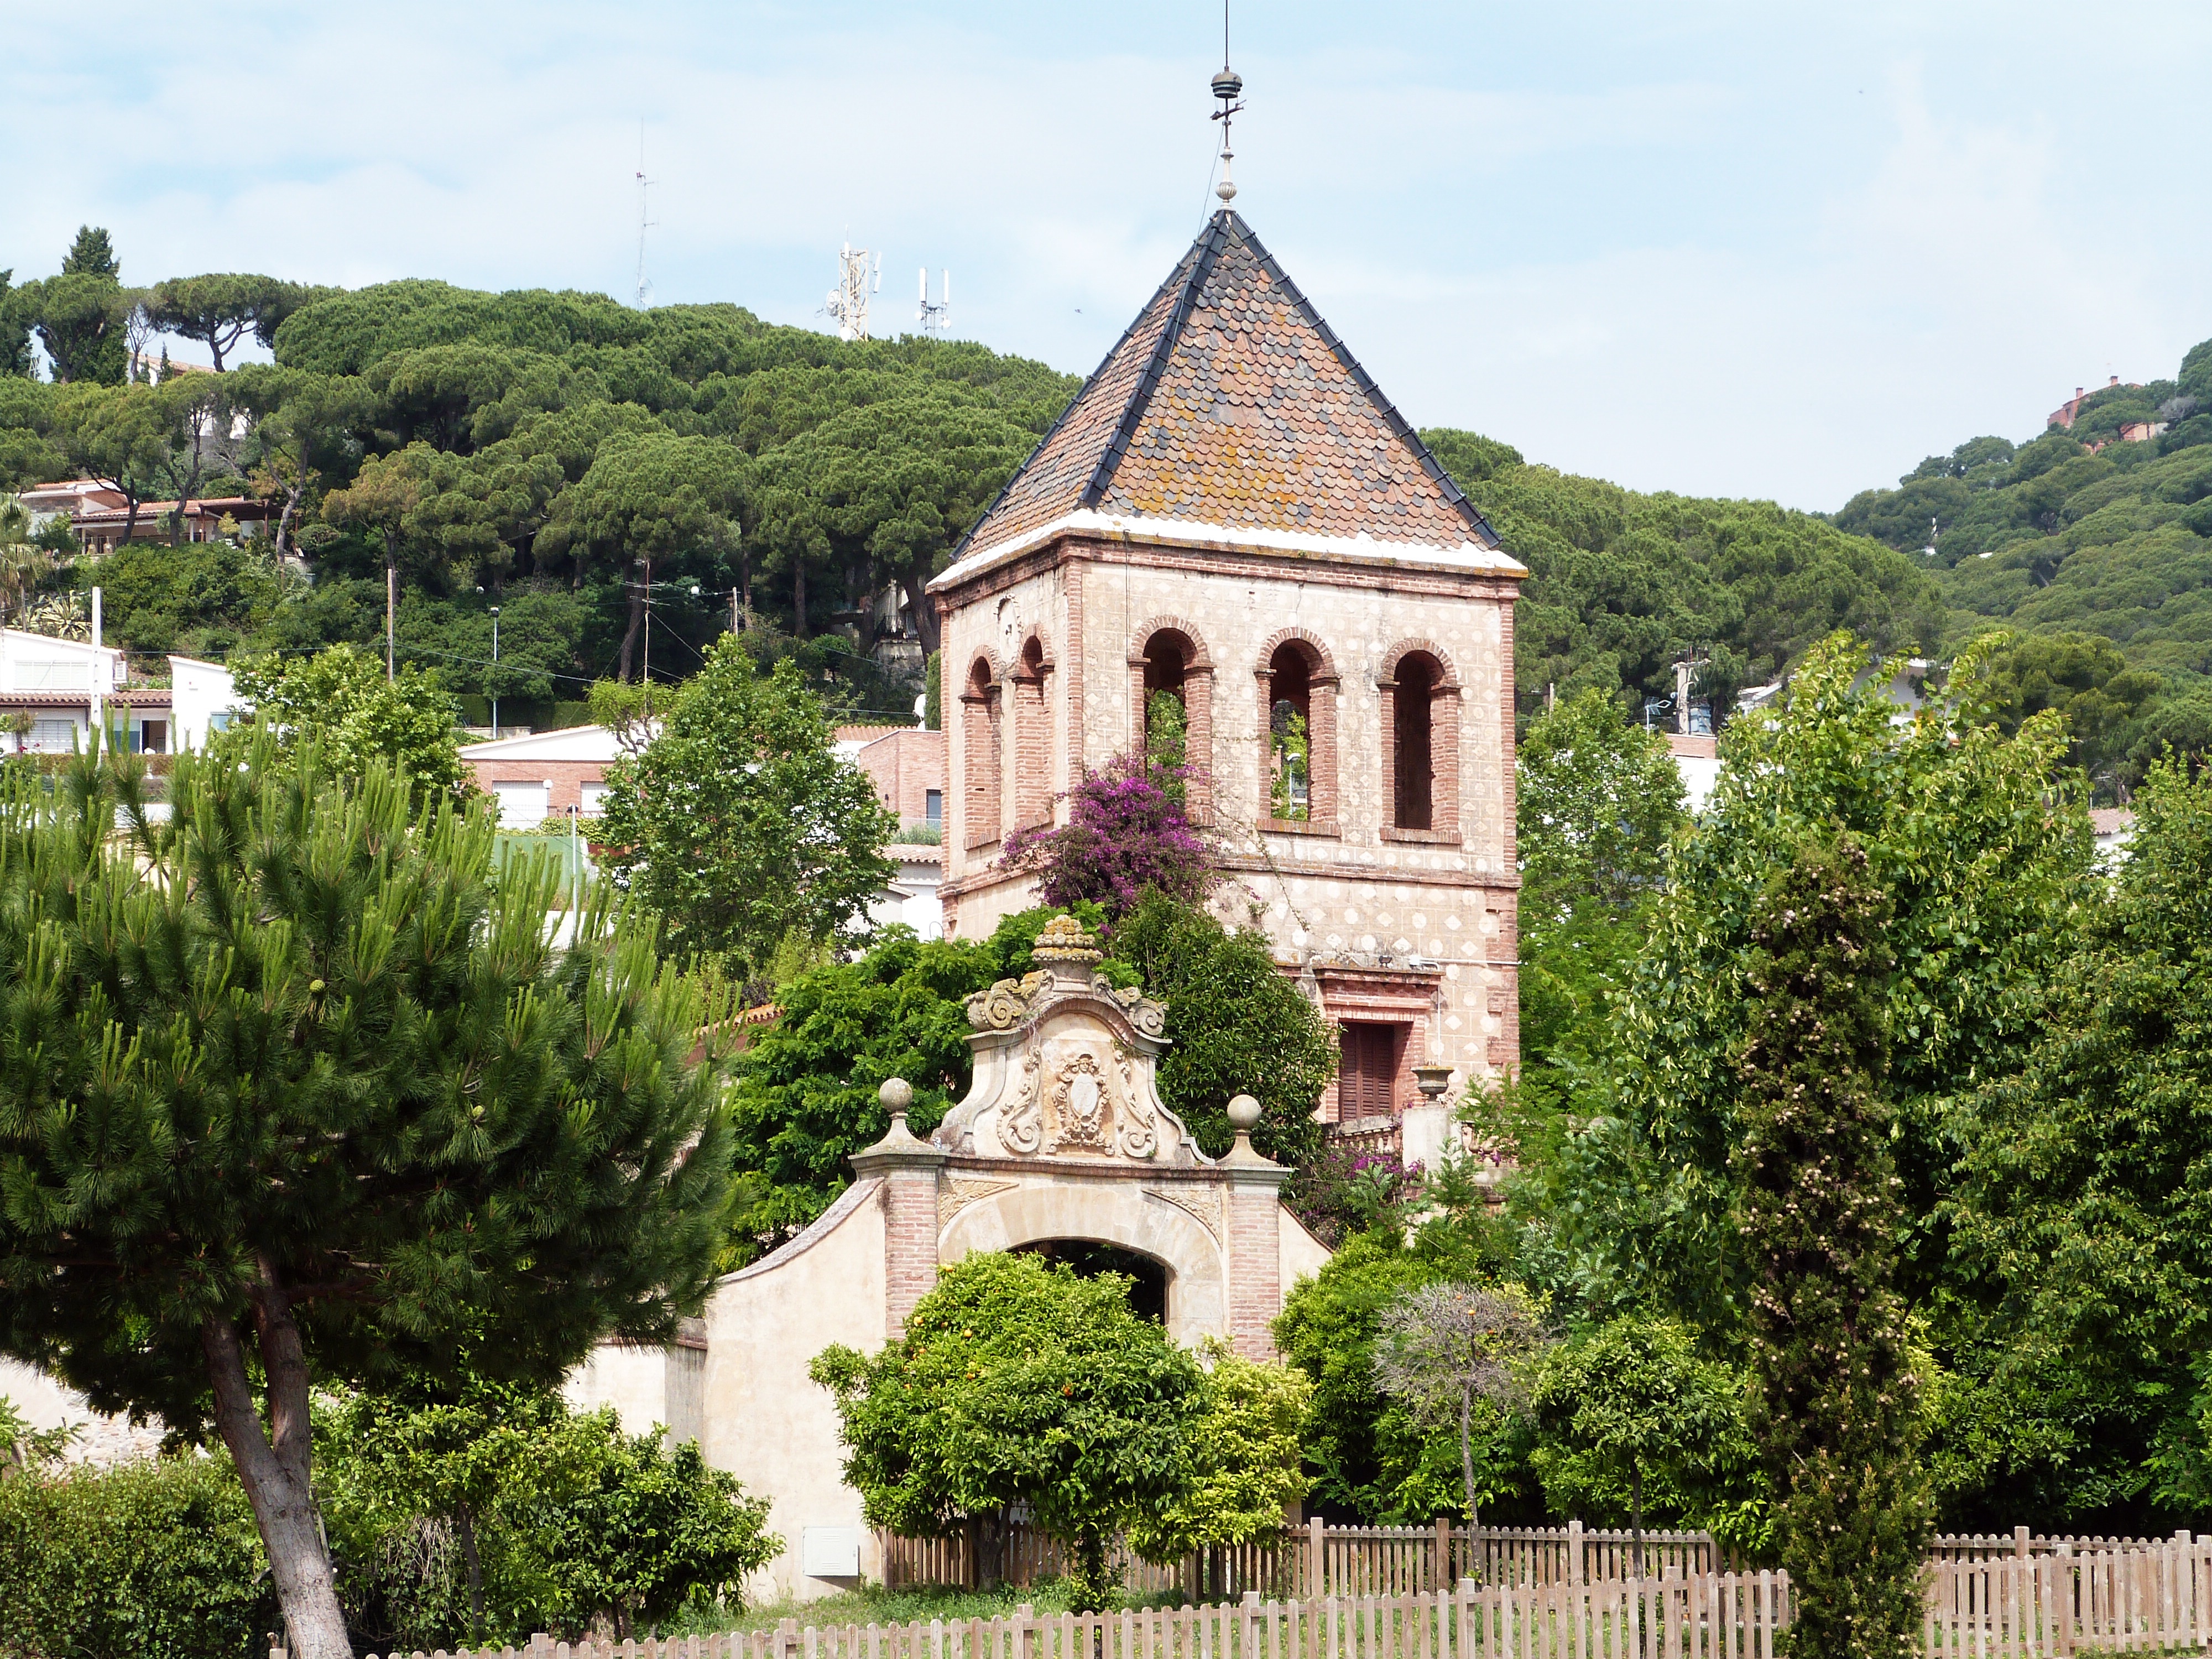
landscape, tree, nature, mountain, town, view, building, chateau, village, church, chapel, garden, tourism, barcelona, place of worship, old house, mountains, farmhouse, monastery, catalonia, estate, views, maresme, premi de dalt